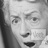
Emotion: surprise